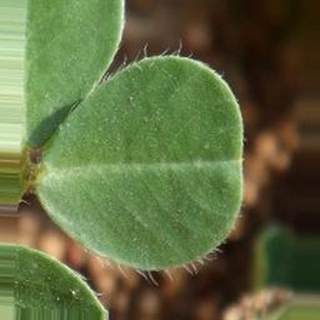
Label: healthy_groundnut